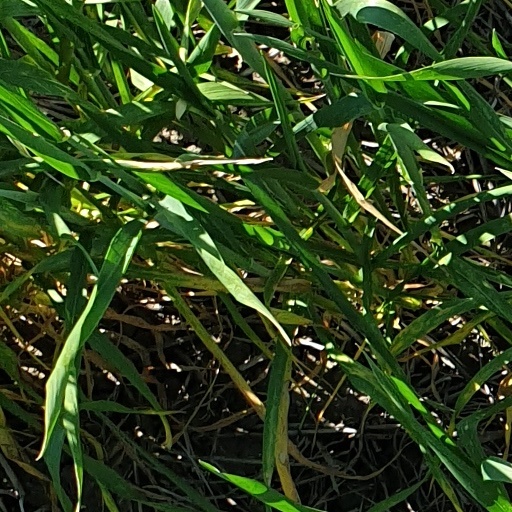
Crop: wheat